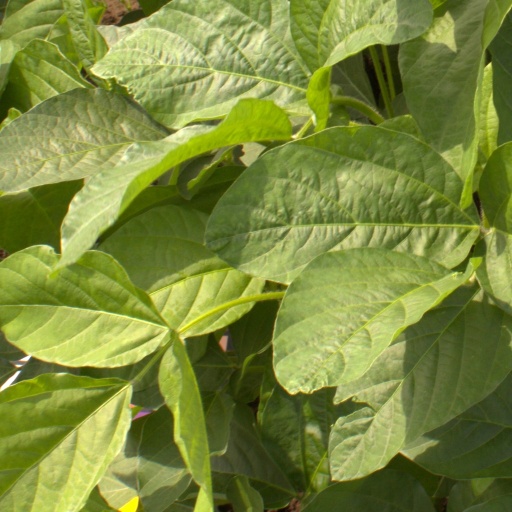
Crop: soybean